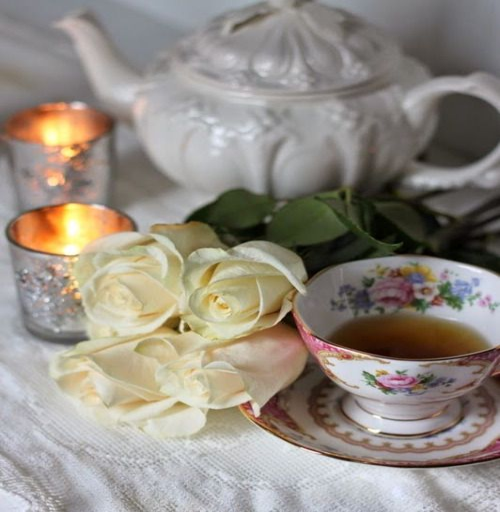
the flowers of late winter and early spring occupy places in our hearts well out of proportion to their size . person